Flores

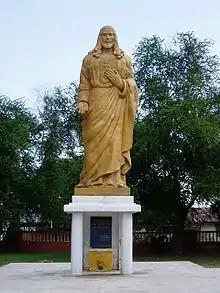
Jesus statue in Maumere

The native peoples of Flores are mostly Roman Catholic Christians, whereas most other Indonesians are Muslim. As a consequence, Flores may be regarded as surrounded by a religious border. The prominence of Catholicism on the island resulted from its colonisation by Portugal in the east and early 20th-century support by the Dutch in the west. In other parts of Indonesia with significant Christian populations, such as the Maluku Islands and Sulawesi, the geographical divide is less rigid and Muslims and Christians sometimes live side by side. Flores thereby also has less religious violence than that which has sporadically occurred in other parts of Indonesia. There are several churches on the island. On 26 May 2019, Flores' St. Paul Catholic University of Indonesia was formally inaugurated by Indonesian Education Minister Mohamad Nasir, becoming the first Catholic university in Flores. Aside from Catholicism, Islam also has a presence on the island, especially in some coastal communities.